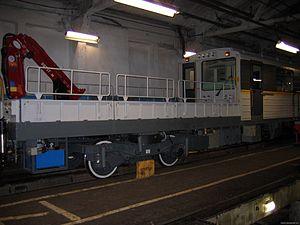
Metrowagonmash est une société d'ingénérie russe. La compagnie est basée à Mytichtchi, près de Moscou, et sa dénomination sociale depuis 1992 est Mytishchi Machine-building Factory, société indépendante depuis mai 2009. C'est une des entreprises majeures dans la fabrication de matériels ferroviaire en Russie. Elle fait partie du groupe Transmashholding.